Rigel

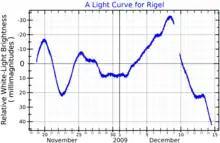
A light curve for Rigel, adapted from Moravveji "et al." (2012)

Rigel has been known to vary in brightness since at least 1930. The small amplitude of Rigel's brightness variation requires photoelectric or CCD photometry to be reliably detected. This brightness variation has no obvious period. Observations over 18 nights in 1984 showed variations at red, blue, and yellow wavelengths of up to 0.13 magnitudes on timescales of a few hours to several days, but again no clear period. Rigel's color index varies slightly, but this is not significantly correlated with its brightness variations.